Sky position (RA, Dec in degrees): 203.086, 16.113
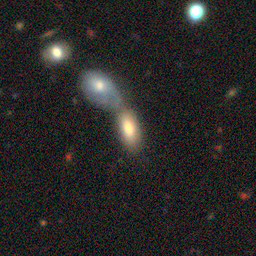
Galaxy morphology: Merging Galaxies